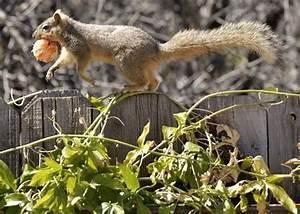
squirrel